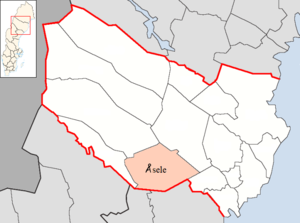
La commune d'Åsele est une commune suédoise du comté de Västerbotten. 3 375 personnes y vivent. Son chef-lieu se situe à Åsele.